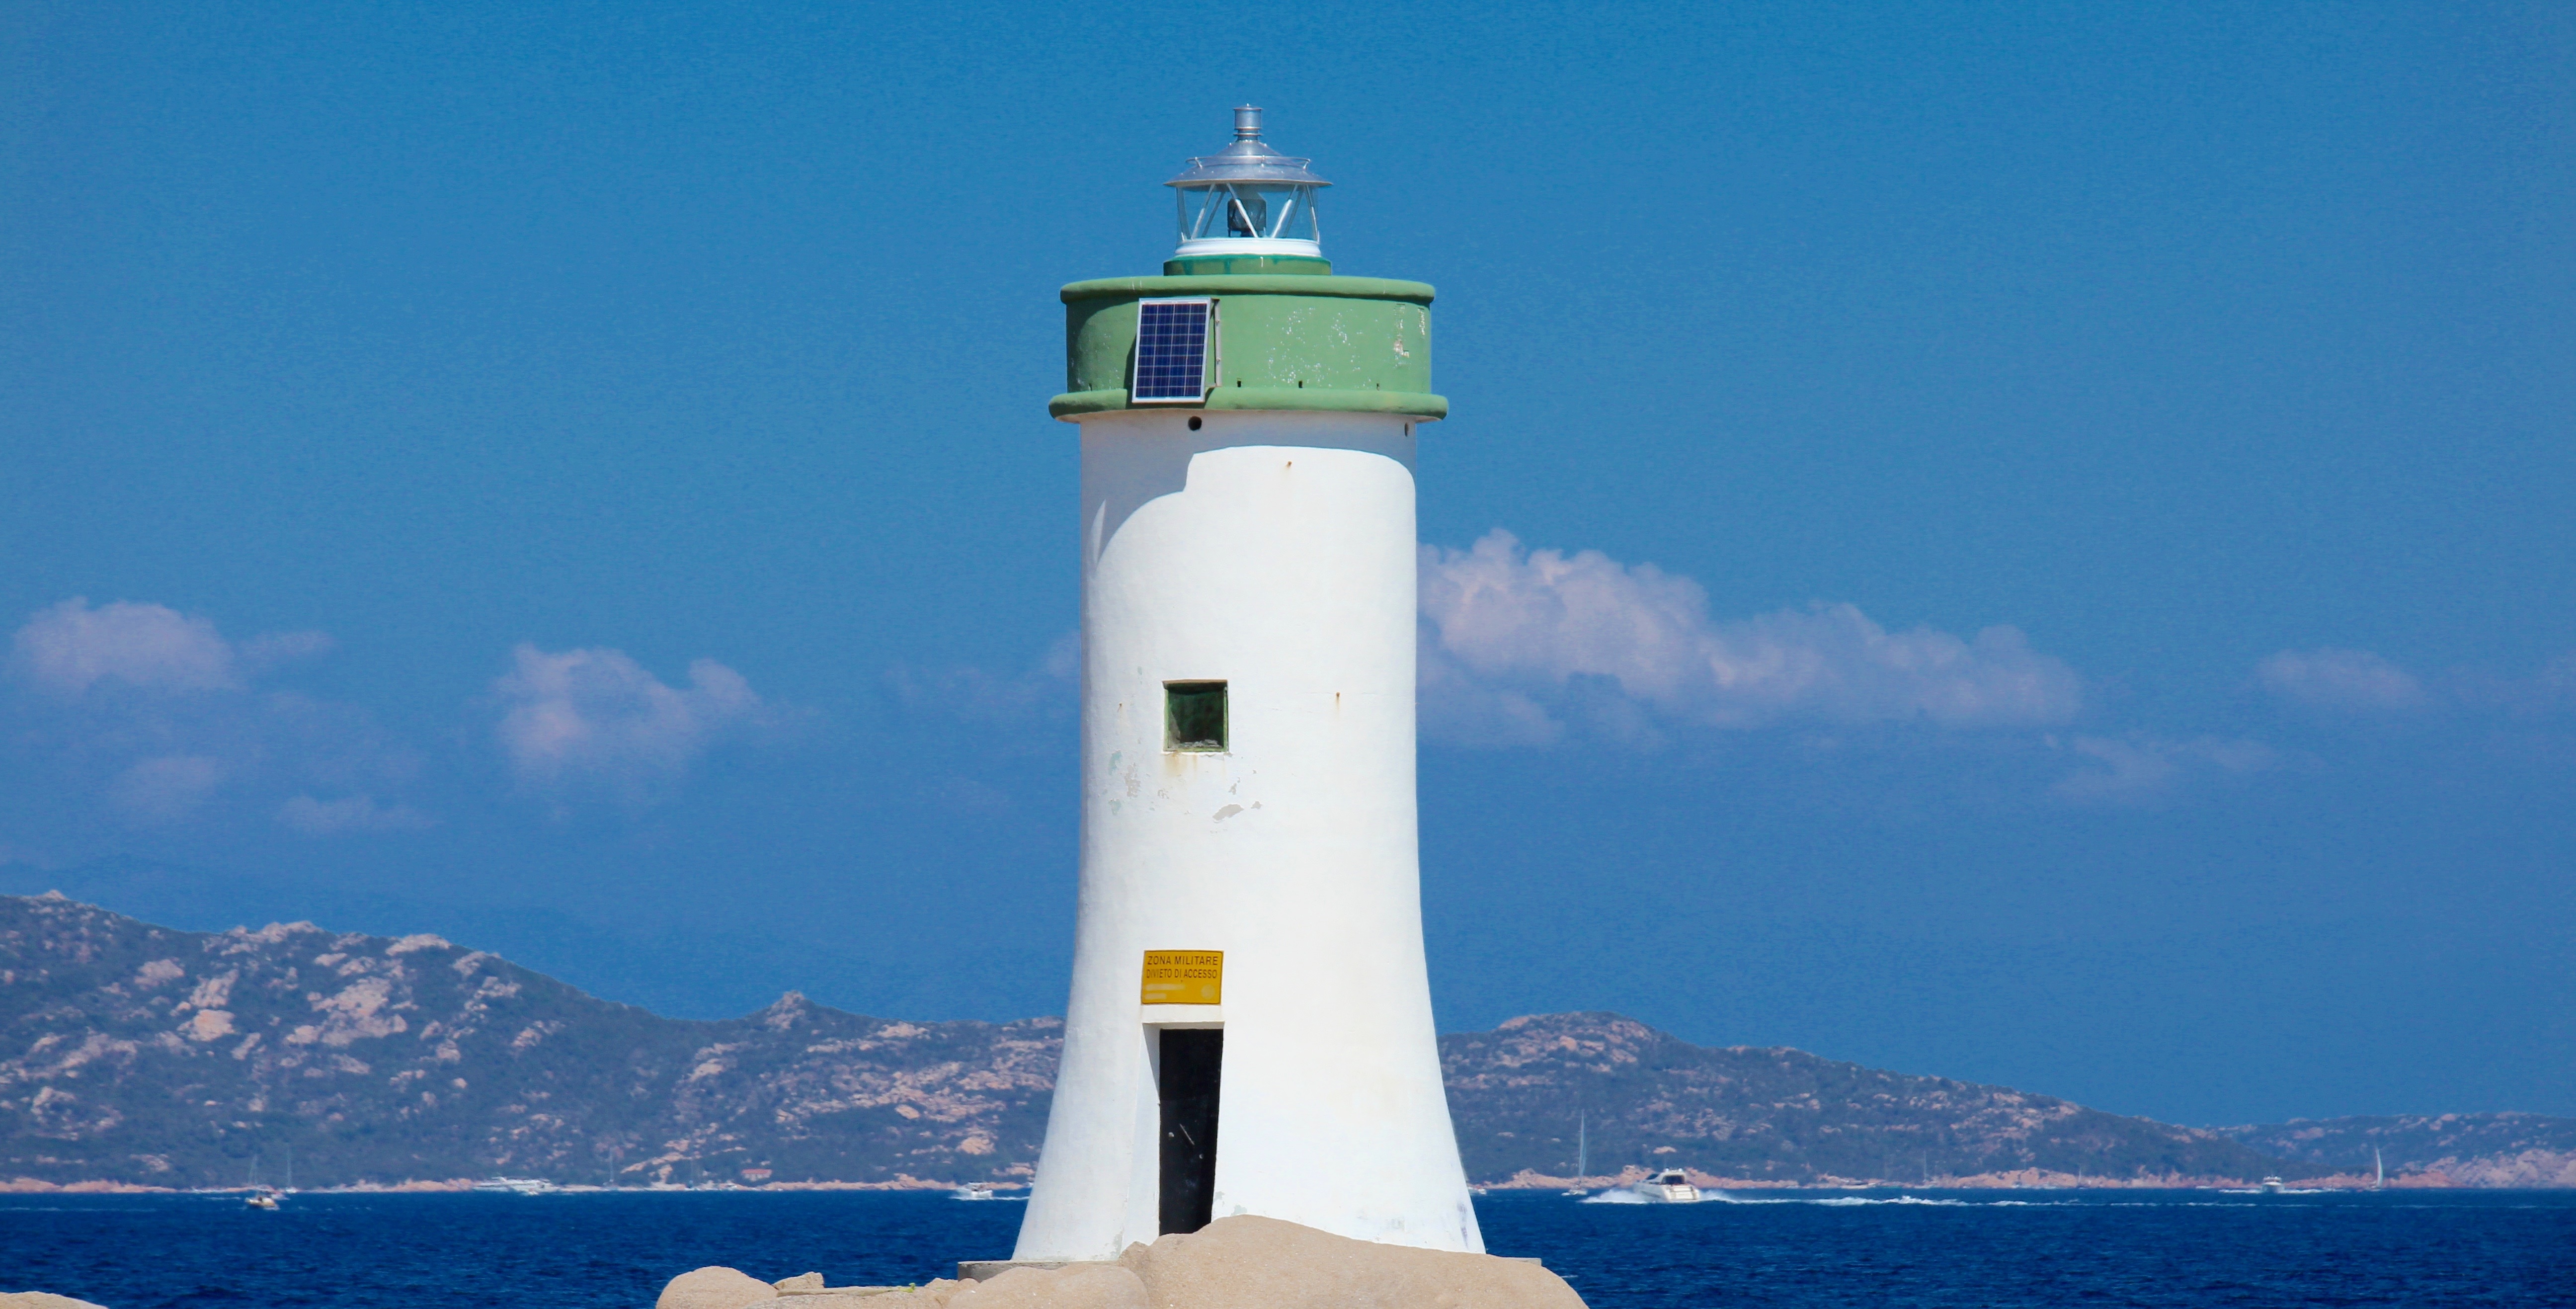
landscape, sea, nature, lighthouse, sky, summer, tower, italy, rocks, clouds, headlights, sardinia, palau